La Chienne

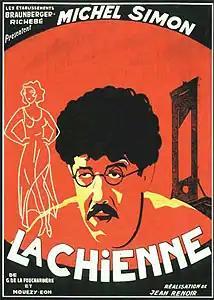
Film poster

La Chienne is a 1931 French film by director Jean Renoir. It is the second sound film by the director and the twelfth film of his career. The film is based on the eponymous story "La Chienne" by Georges de La Fouchardière. The literal English translation of the film's title is "The Bitch", although the film was never released under this title. It is often referred to in English as "Isn't Life a Bitch?" The film was remade by Fritz Lang in the United States as "Scarlet Street" (1945).